Man-portable air-defense system

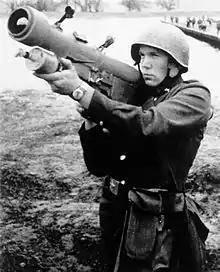
A Soviet 9K32 Strela-2 in use.

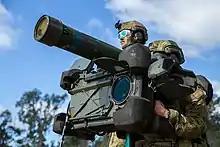
RBS 70 and operators in Australian service, 2021

Infrared homing missiles are designed to home-in on a heat source on an aircraft, typically the engine exhaust plume, and detonate a warhead in or near the heat source to disable the aircraft or to simply burst it into flames. These missiles use passive guidance, meaning that they do not emit heat signatures, making them difficult to detect by aircraft employing countermeasure systems.